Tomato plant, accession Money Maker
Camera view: horizontal (90 deg, fisheye); turntable rotation: 330 degrees
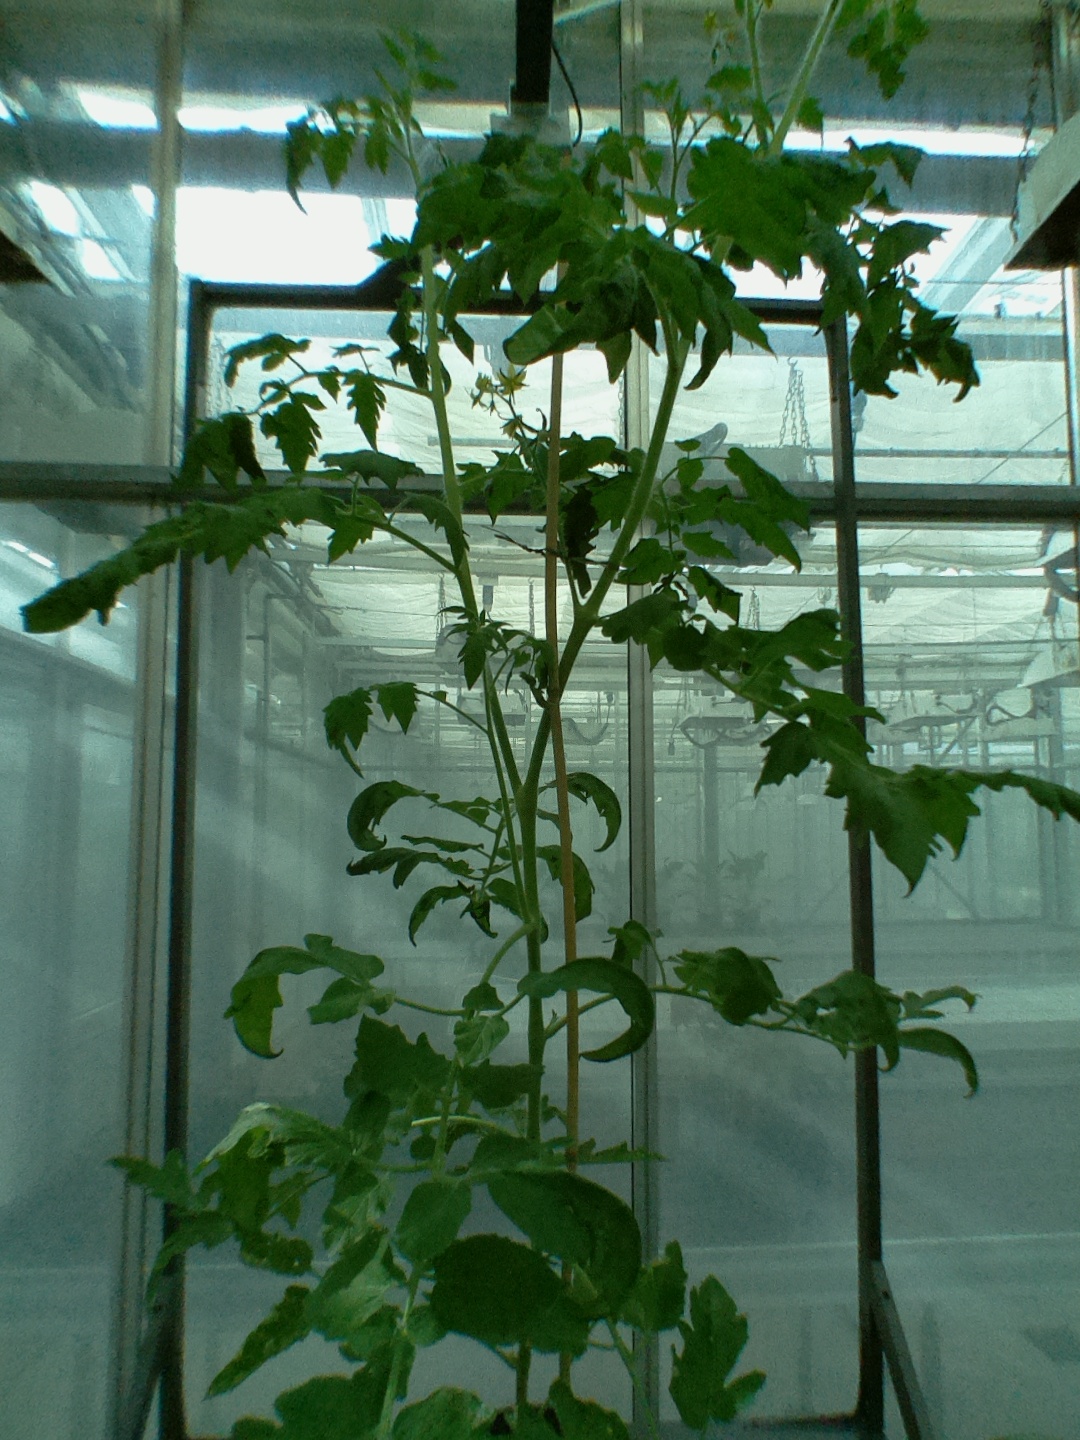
BBCH growth stage 64: 40%-50% of flowers open